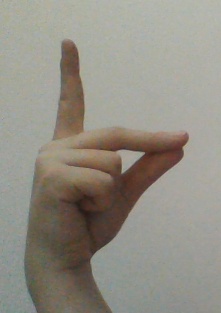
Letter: ta